David Albala

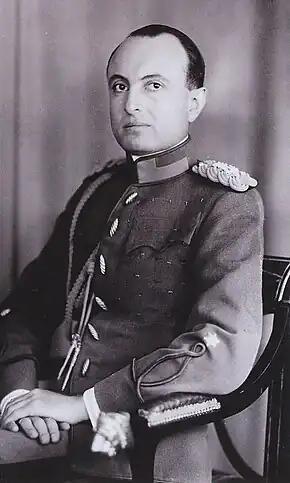
Albala was dispatched to the United States by Prince Paul of Yugoslavia

Prince Paul believed the only way to counter German pressure on Yugoslavia was by uniting with Bulgaria. In 1939, Prince Paul dispatched Albala on another public relations and fundraising trip to the United States. Since this was a confidential mission, Albala left Yugoslavia without informing Alkalay or the other members of the committee. He arrived in New York on 23 December 1939. Albala sent Alkalay a letter explaining that he had departed for the United States and requesting that Alkalay devise an excuse for his absence before the committee. When Albala's wife and daughter Jelena joined him in the United States, Albala's departure from the country became widely known. Albala thus sent Alkalay a letter of resignation, which was read aloud before the committee. In the letter, Albala expressed concern about the political climate in Europe, and warned the members of the committee, "you are sitting on a volcano." This line prompted laughter among the members, who viewed Yugoslavia as a bastion of stability.